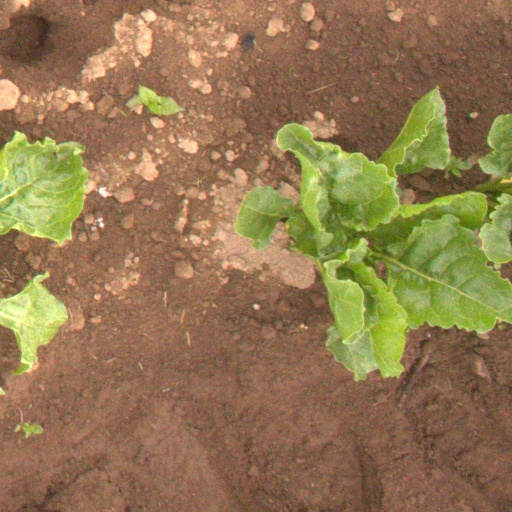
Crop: sugar beet